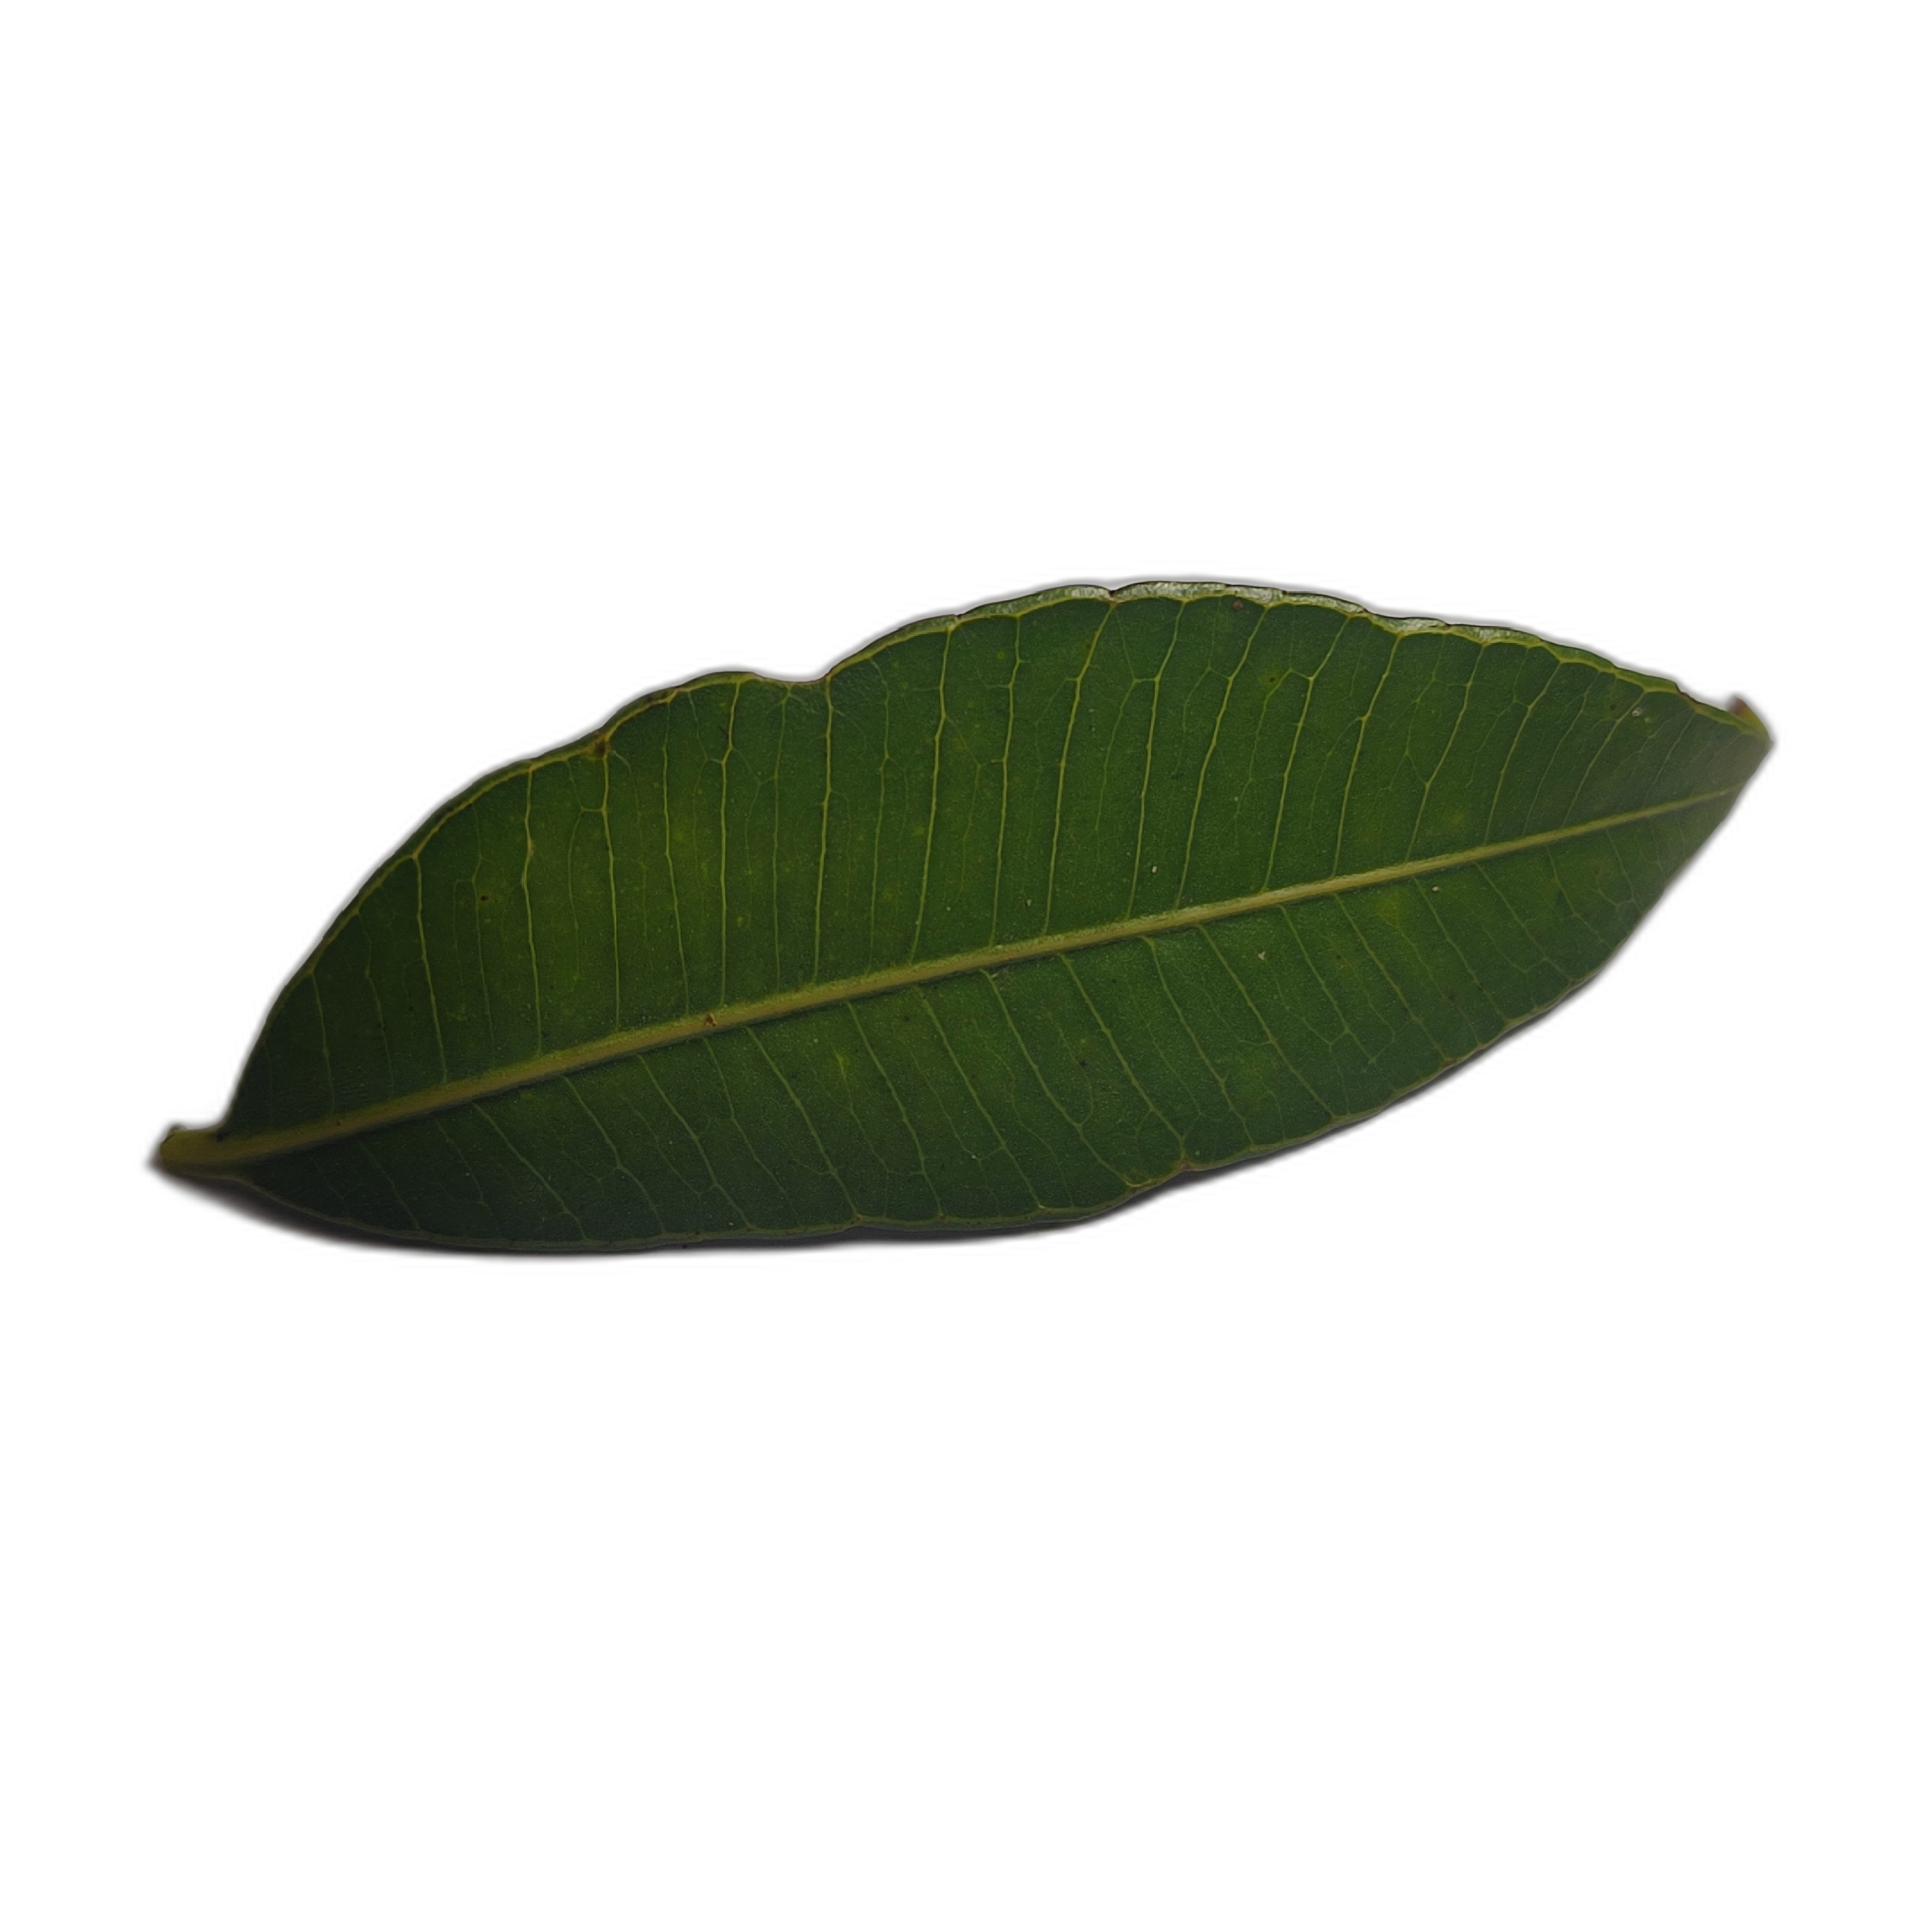
Label: healthy